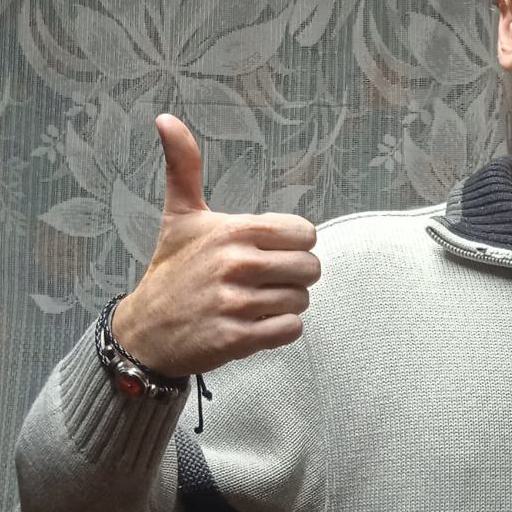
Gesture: like